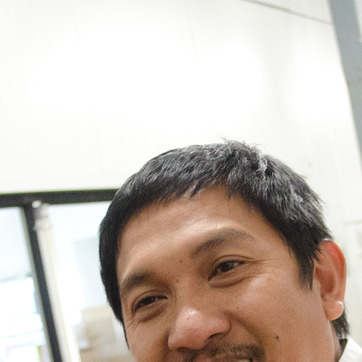
Material: hair